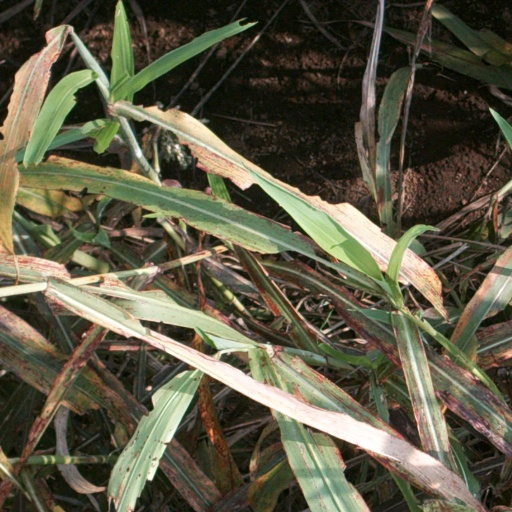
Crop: sorghum